2018 Cuban parliamentary election

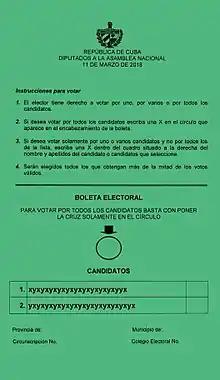
Ballot paper used in the election

Parliamentary elections were held in Cuba on 11 March 2018 to elect members of the National Assembly of People's Power. Prior to the elections, President Raúl Castro declared he would not be seeking a new term, and a new President of the Council of State will be elected by the National Assembly. His deputy, Miguel Díaz-Canel, was subsequently elected as the new president. However, Castro remained the First Secretary of the Communist Party of Cuba, the most senior position in the country.